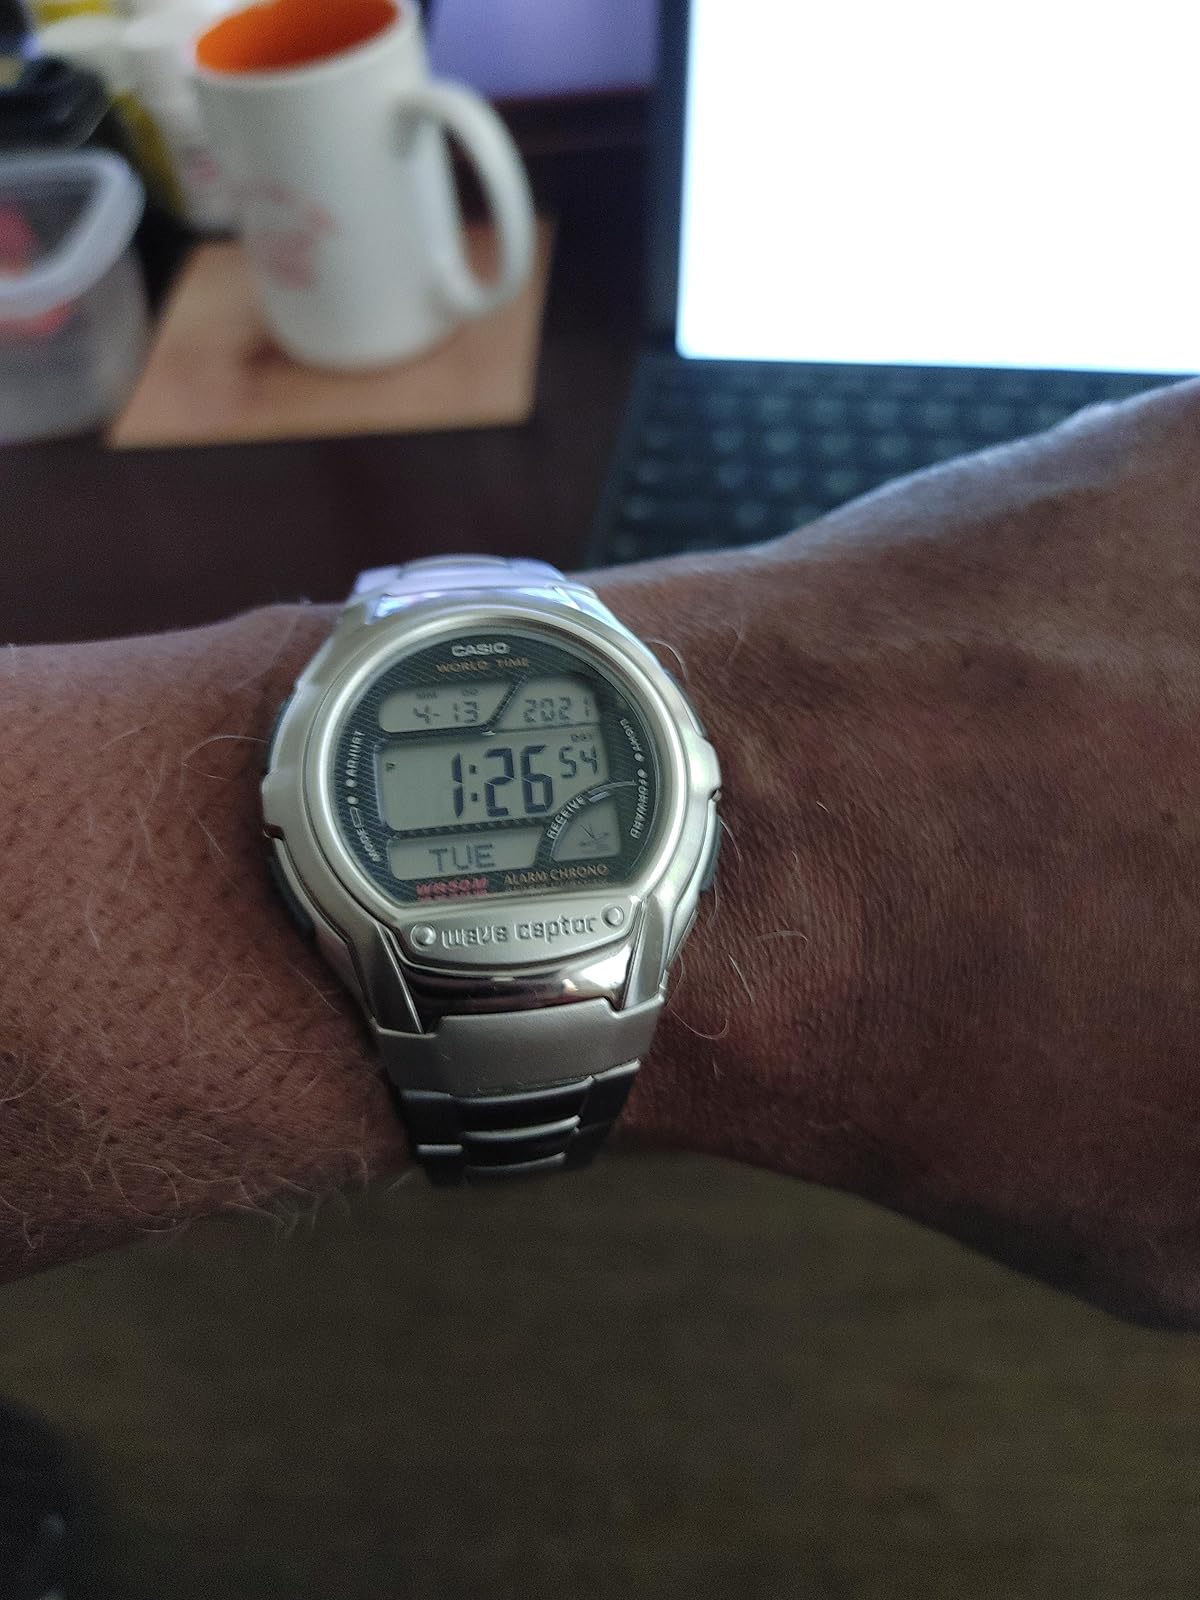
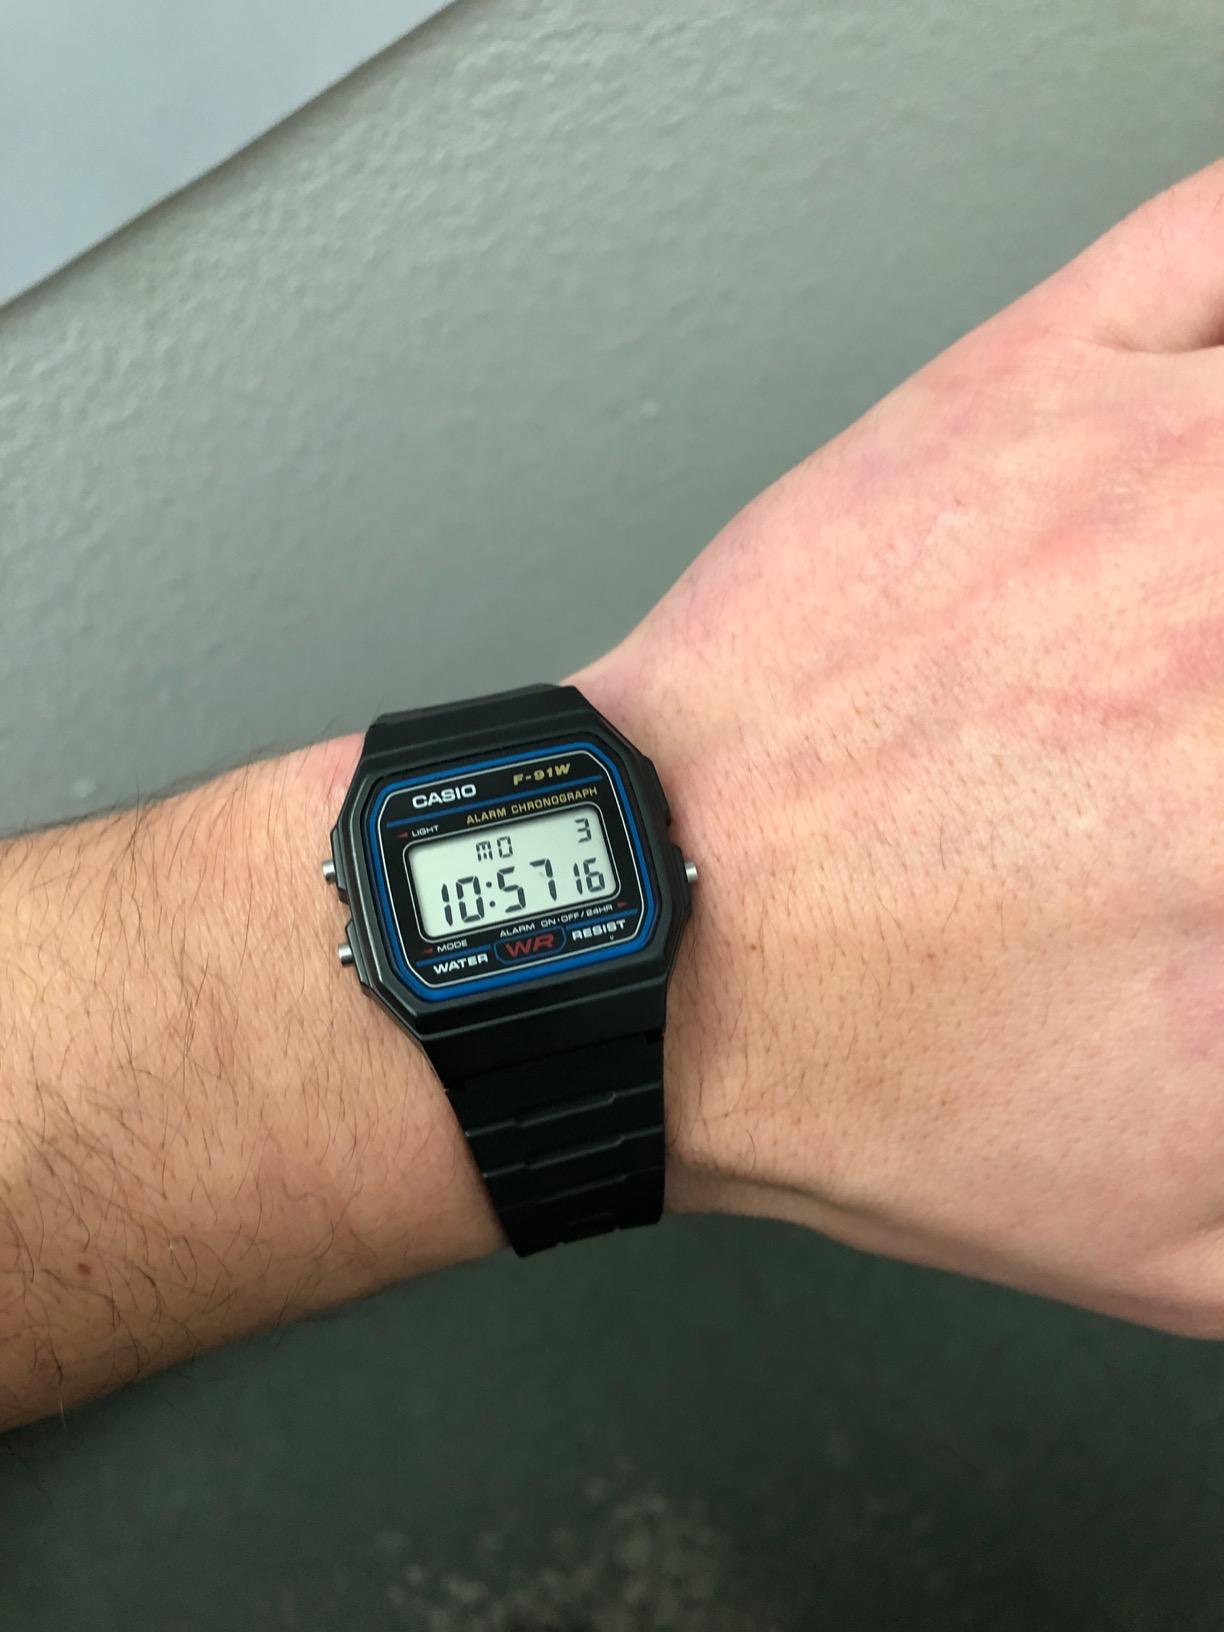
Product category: accessories_watch
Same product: no